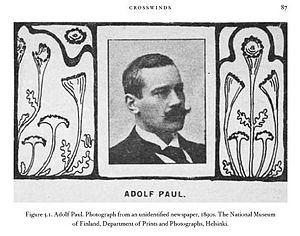
Adolf Georg Wiedersheim-Paul, né le 6 janvier 1863 à Brommö, et mort le 30 septembre 1943 à Berlin, sous le Troisième Reich, est un écrivain suédois. Il vécut la majeure partie de sa vie en Allemagne, où il eut pour amis August Strindberg, Jean Sibelius, Edvard Munch et Akseli Gallen-Kallela.